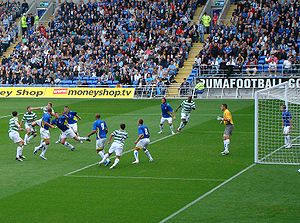
Cardiff City Stadium
Den officielle åbningskamp mellem Cardiff City og Celtic den 22. juli 2009
Cardiff City Stadium er et fodboldstadion, beliggende i Cardiff, Wales. Det er hjemmebanen for Cardiff City Football Club. Stadionet erstattede i 2009 Ninian Park som fodboldklubbens hjemmebane. Det er ejet af Cardiff City Stadium Ltd.